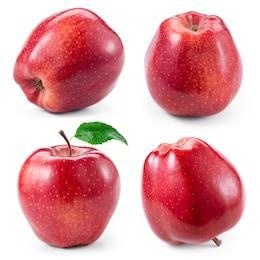
Label: apple